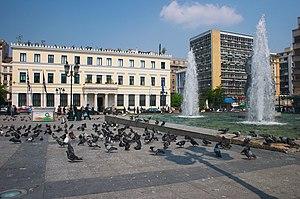
La rue Athinas est une voie d'Athènes.